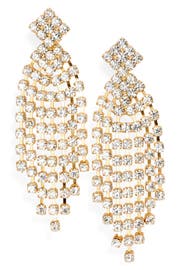
add a blingy zing to any look with these cascading earring one-piece with shimmering square of cubic zirconia